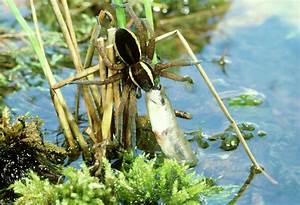
Label: ragno